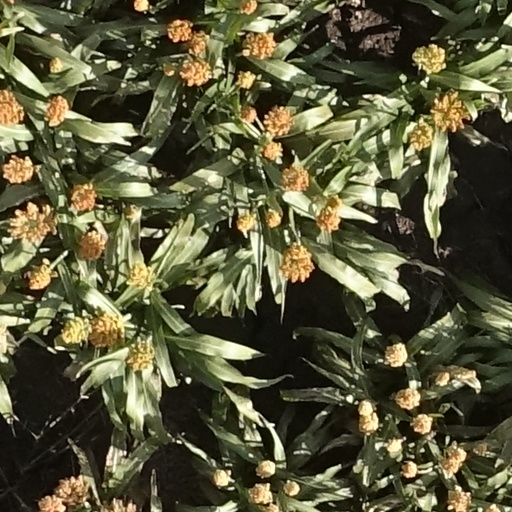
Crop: sorghum